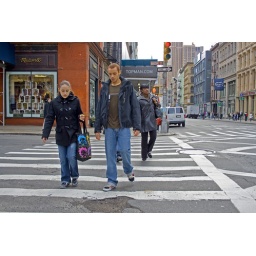
fell in love with the ginger boy in this shot and the girls lips.